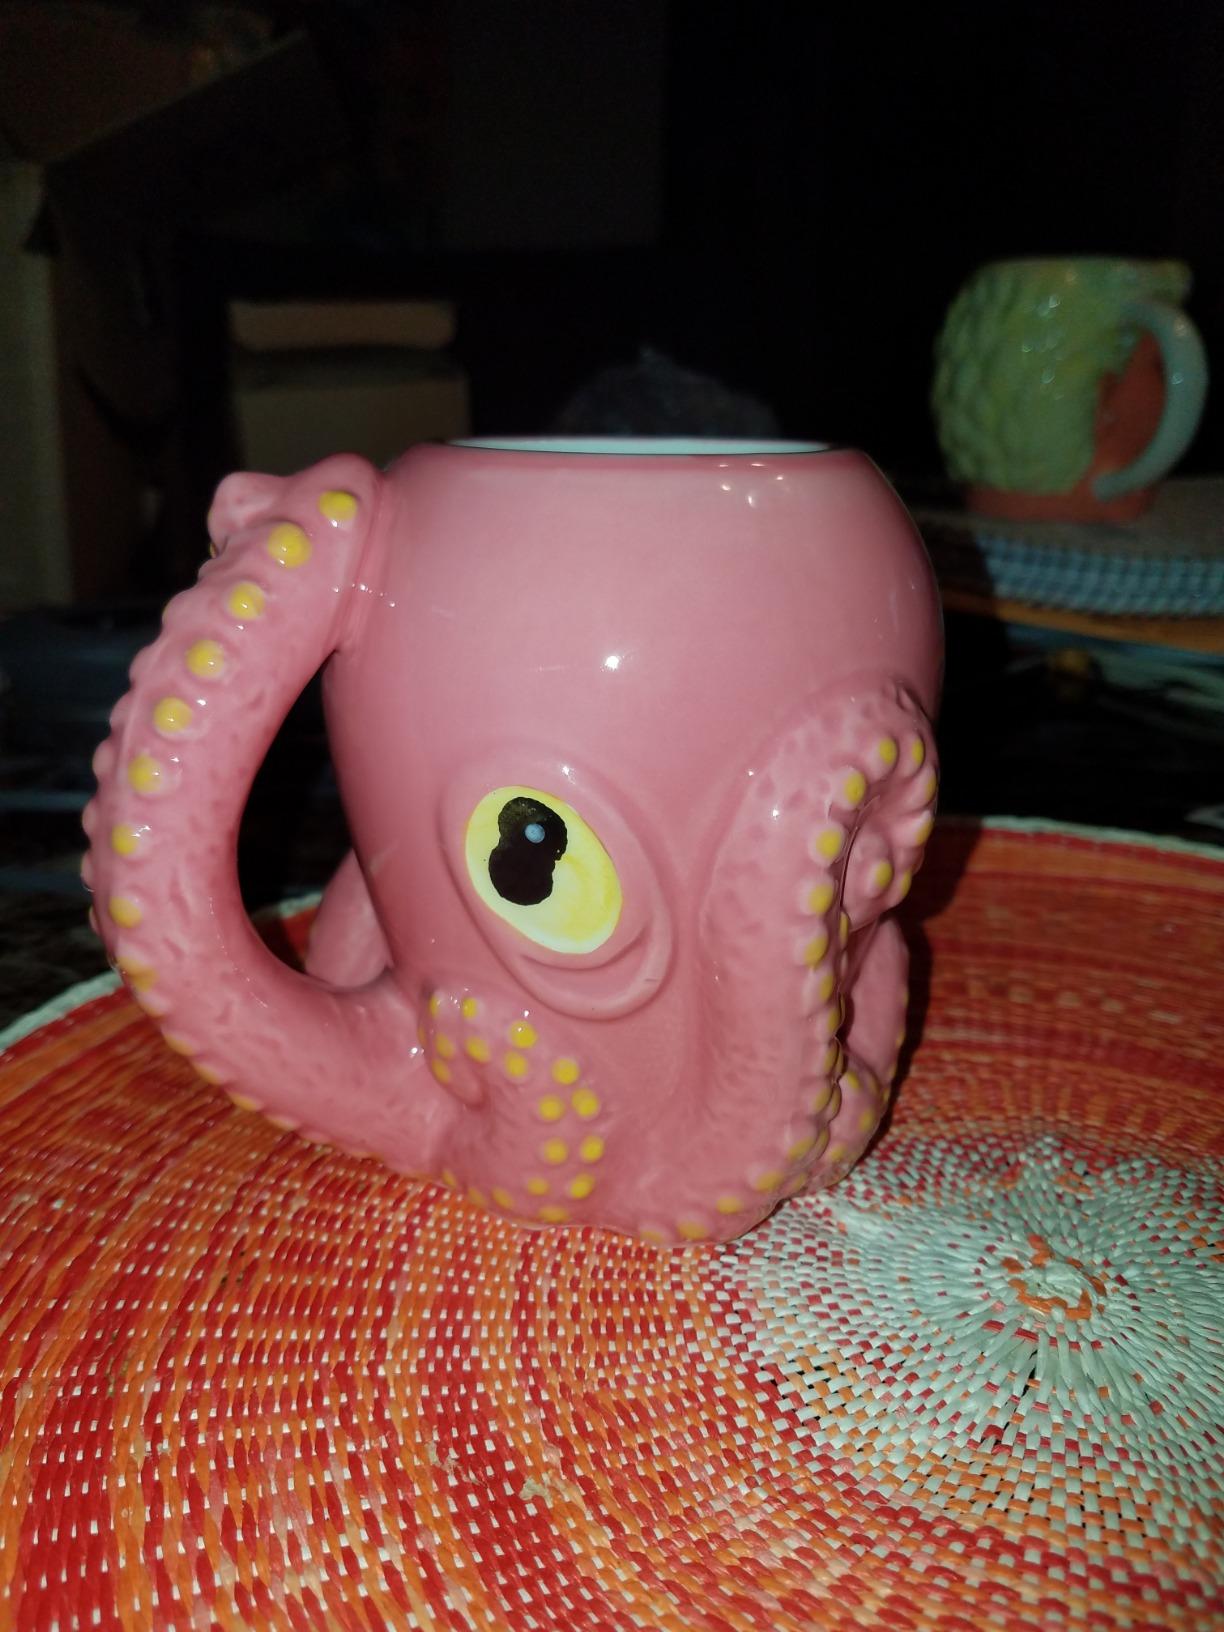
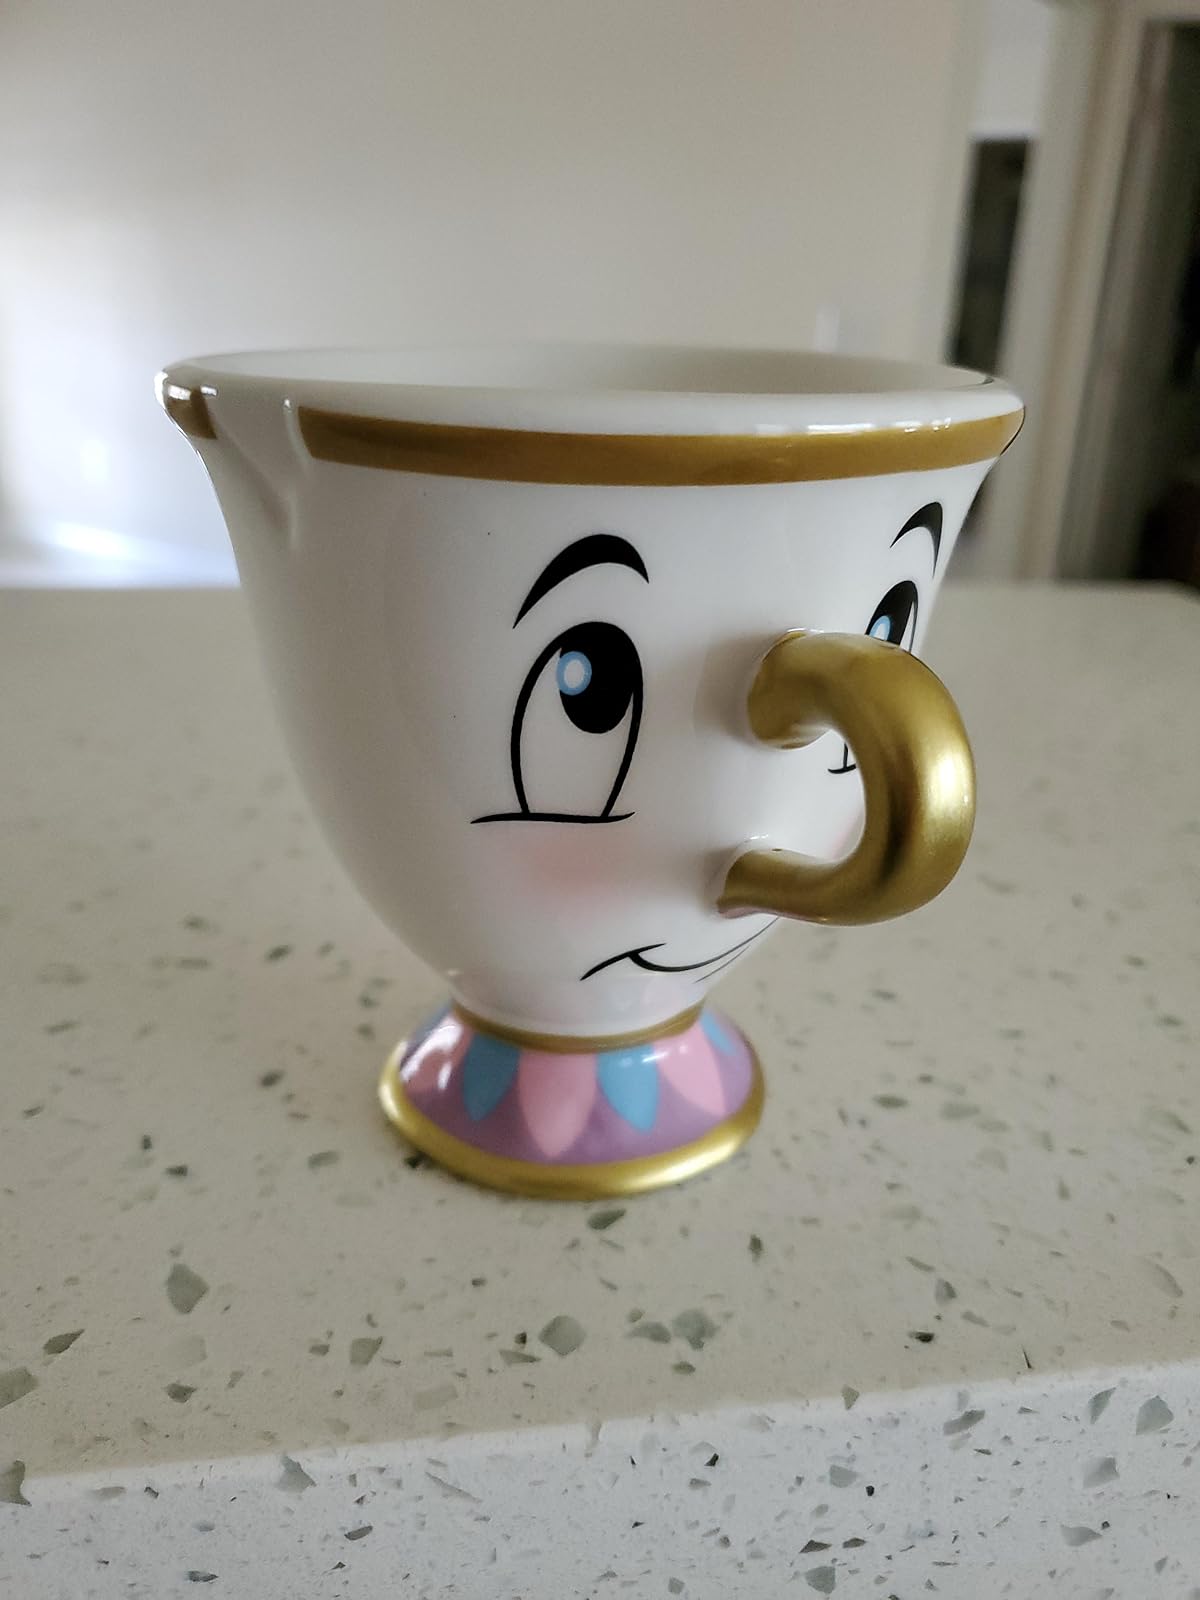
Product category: items_mug
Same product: no